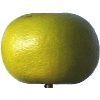
Label: Pomelo Sweetie 1